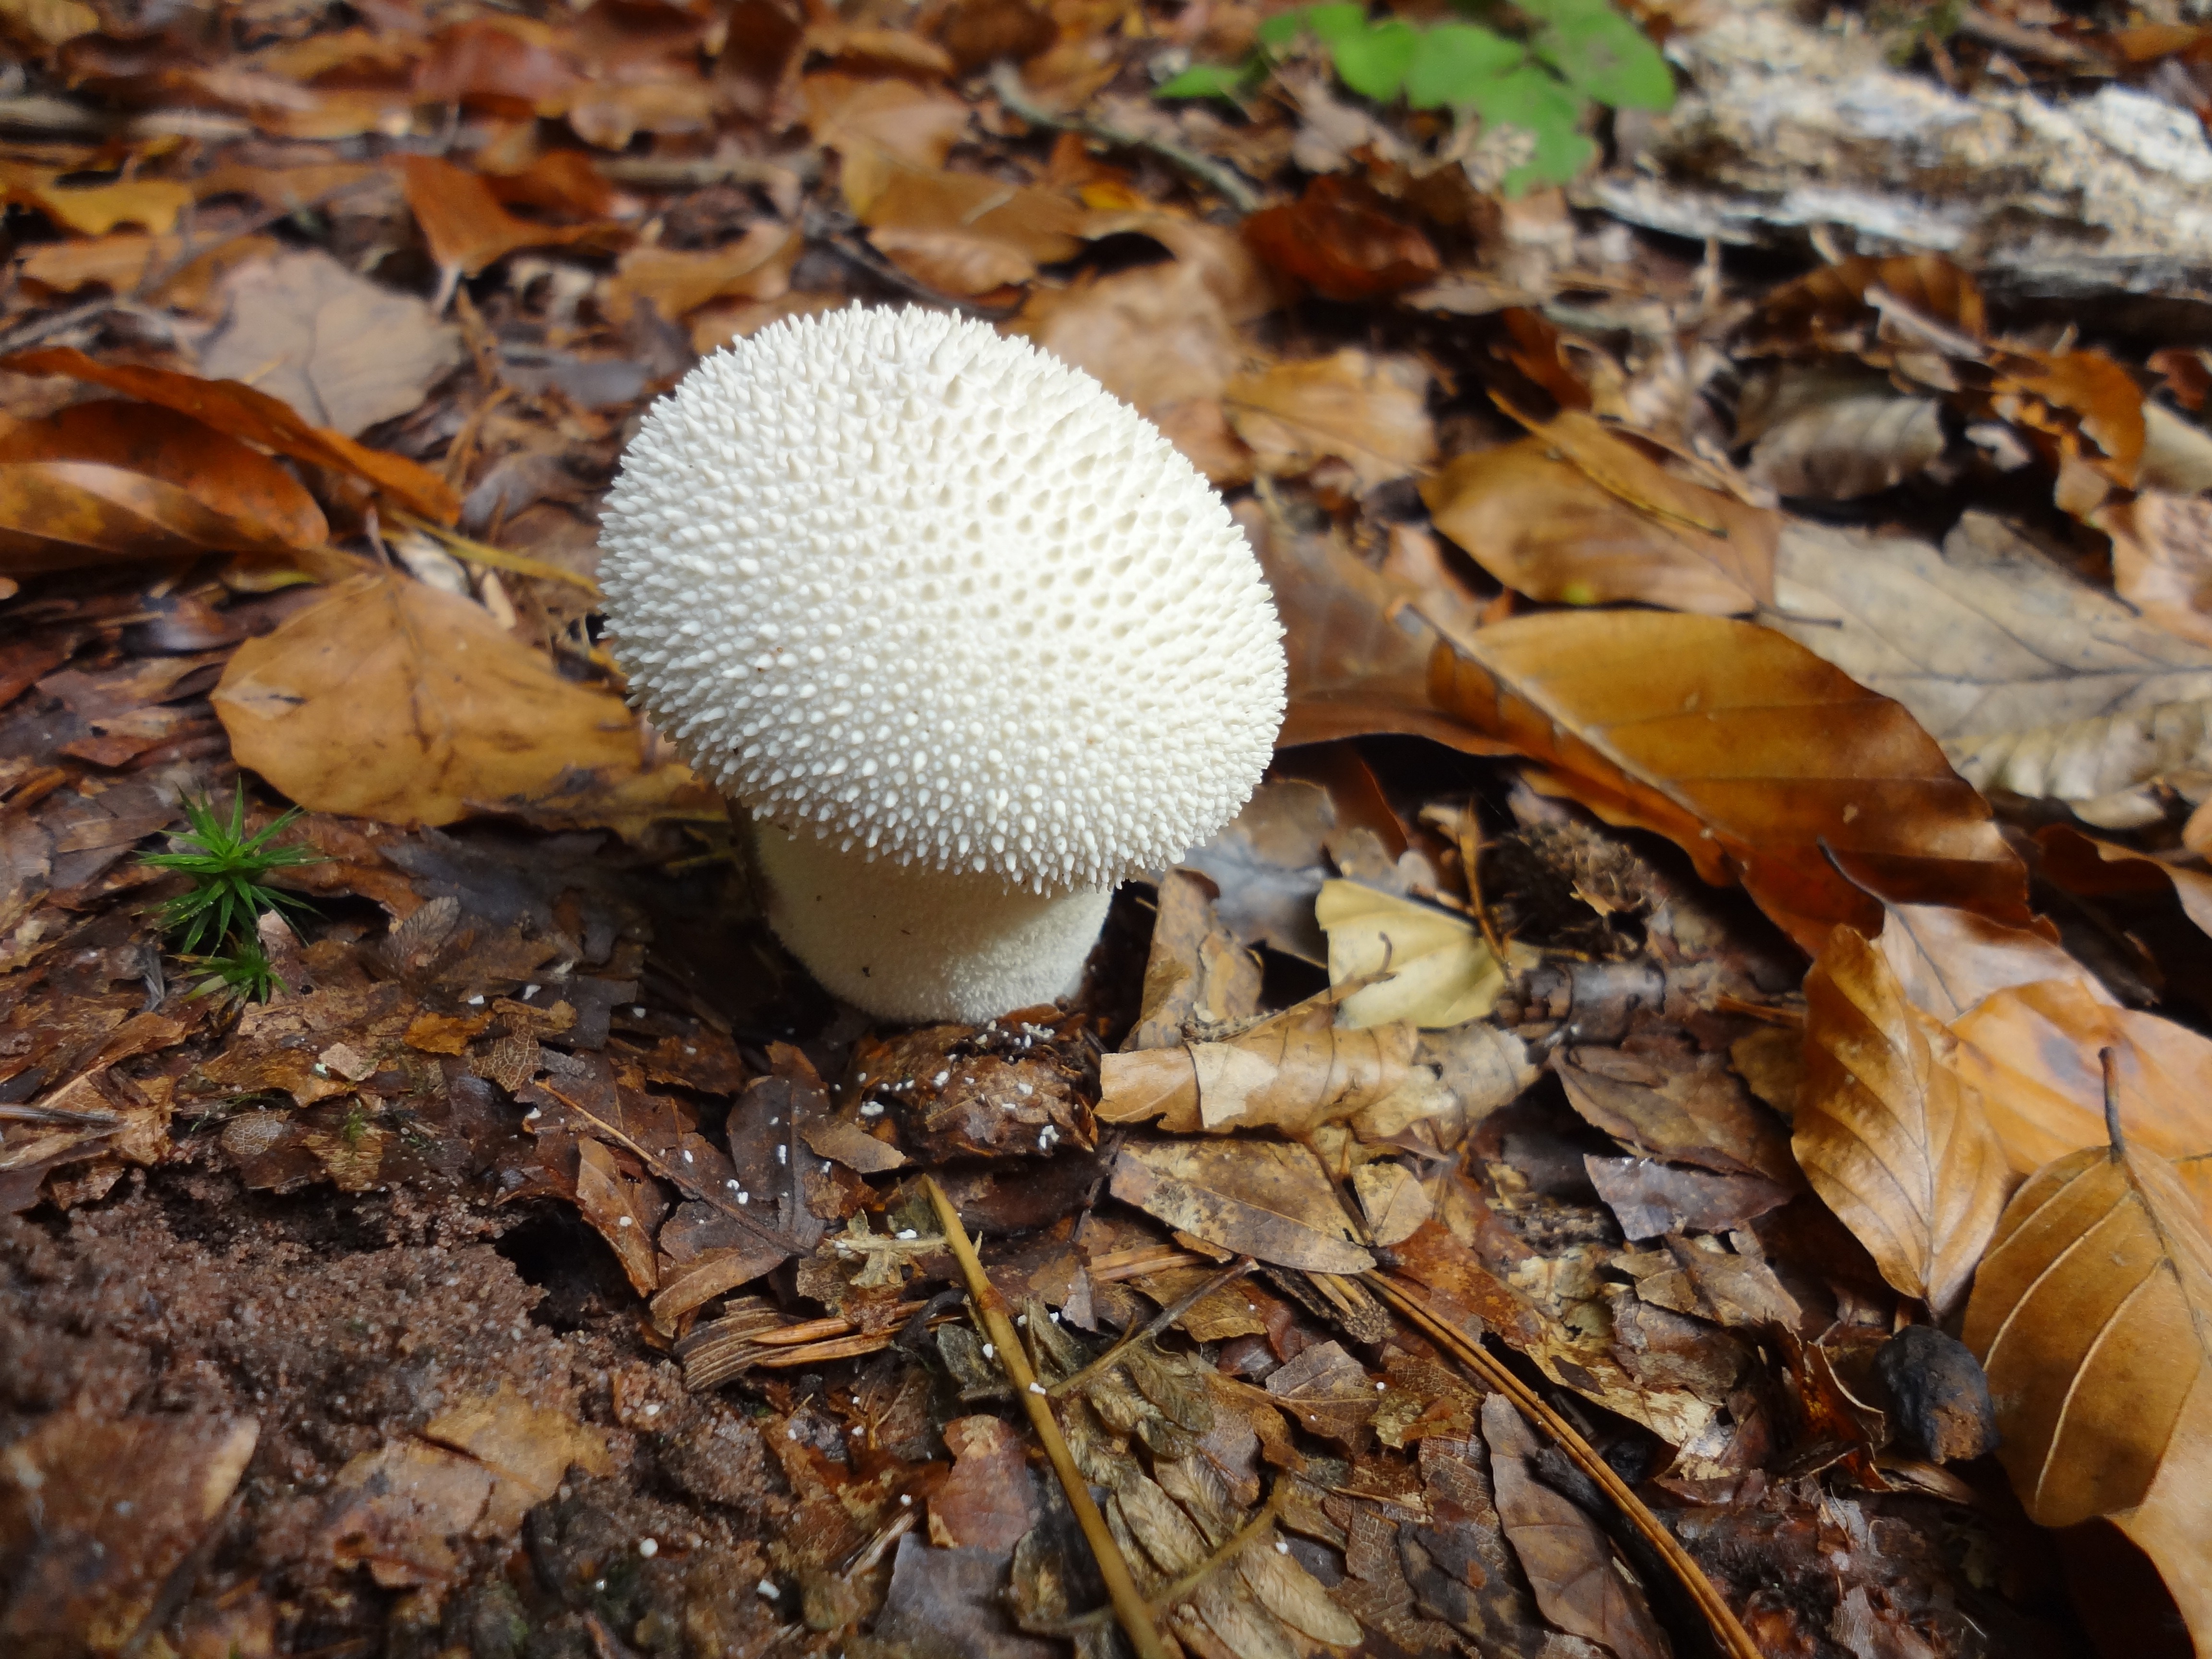
nature, forest, leaf, autumn, soil, mushroom, flora, season, fauna, leaves, fungus, mushrooms, woodland, agaric, bolete, agaricus, macro photography, bovist, oyster mushroom, edible mushroom, medicinal mushroom, agaricomycetes, agaricaceae, champignon mushroom, penny bun